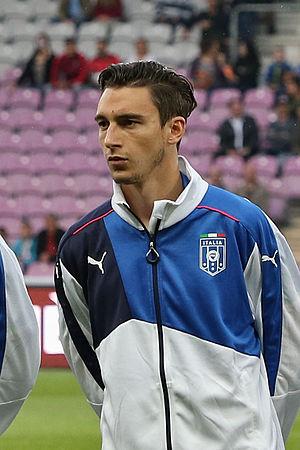
Matteo Darmian, né le 2 décembre 1989 à Legnano, est un footballeur international italien d'origine arménienne qui évolue au poste d'arrière latéral au Parme Calcio.